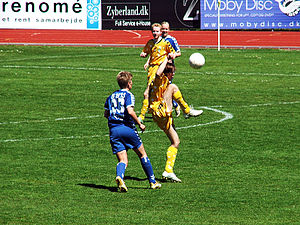
Odense Atletikstadion
En spiller fra FC Zulu foretager en tæmning under en kamp mod B 1913 kvindehold på Odense Atletikstadion
Odense Atletikstadion er hjemmebane for Odense Atletik/OGF. Det blev bygget 1941 og ombygget i 1996.